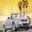
Label: automobile